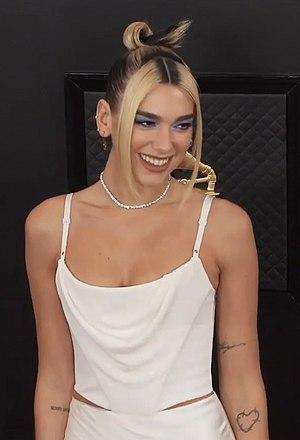
Dua Lipa, née le 22 août 1995 à Westminster est une auteure-compositrice-interprète britannique.